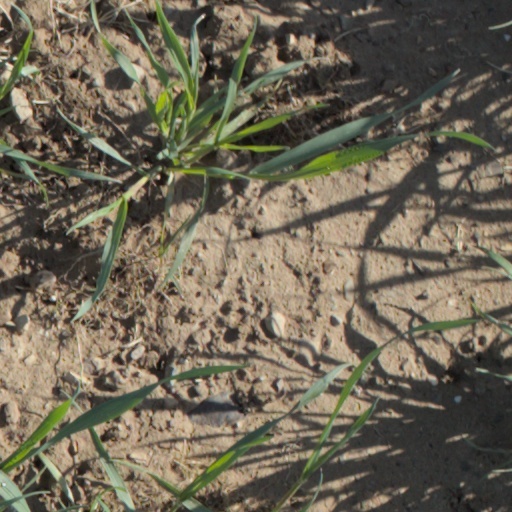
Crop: wheat